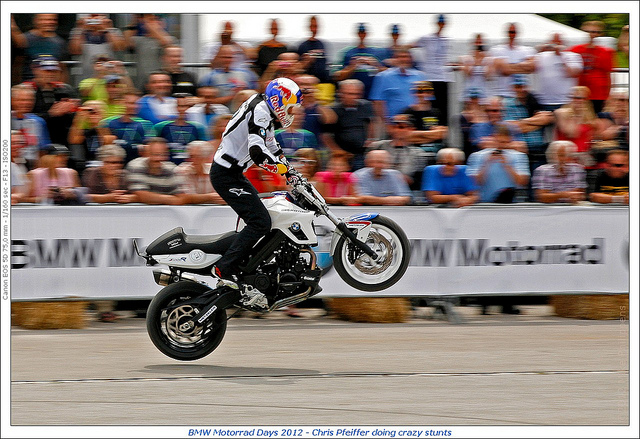
user: Given an image and a question. Answer the question in a short answer. Question: What is the name of the trick the motor cyclist is doing? Short Answer:
assistant: wheelie